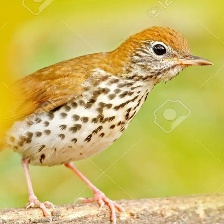
Species: WOOD THRUSH
Scientific name: HYLOCICHLA MUSTELINA